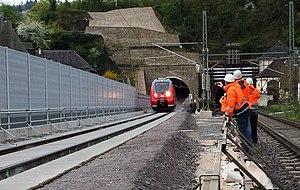
Passage du premier train dans le Nouveau-Kaiser-Wilhelm-Tunnel à Cochem le 7 avril 2014 à 8h35